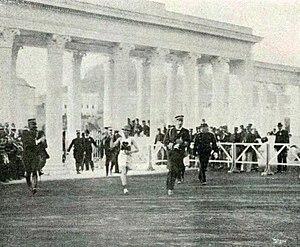
Lors des Jeux olympiques intercalaires de 1906 à Athènes, 21 épreuves d'athlétisme, toutes masculines, sont organisées.
William John Sherring dit Billy Sherring est un marathonien irlando-canadien.